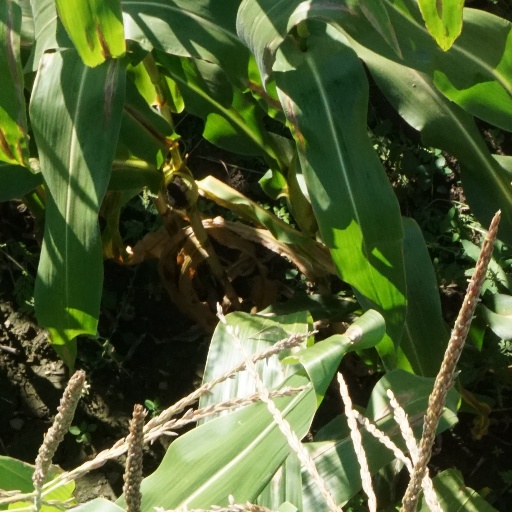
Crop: maize; corn